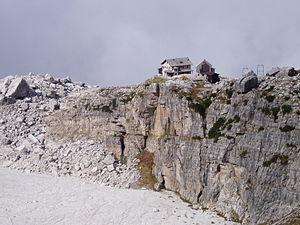
Francis Fox Tuckett est un des principaux alpinistes anglais de l'âge d'or de la conquête des Alpes dans la seconde moitié du XIXᵉ siècle. Il fut vice-président de l'Alpine Club de 1866 à 1868, et membre de la Royal Geographical Society.